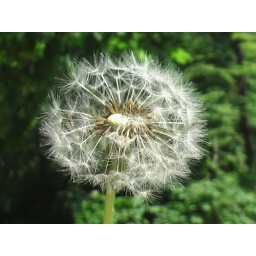
The dandelion plant with yellow flowers and toothed leaves in spring, is now white...